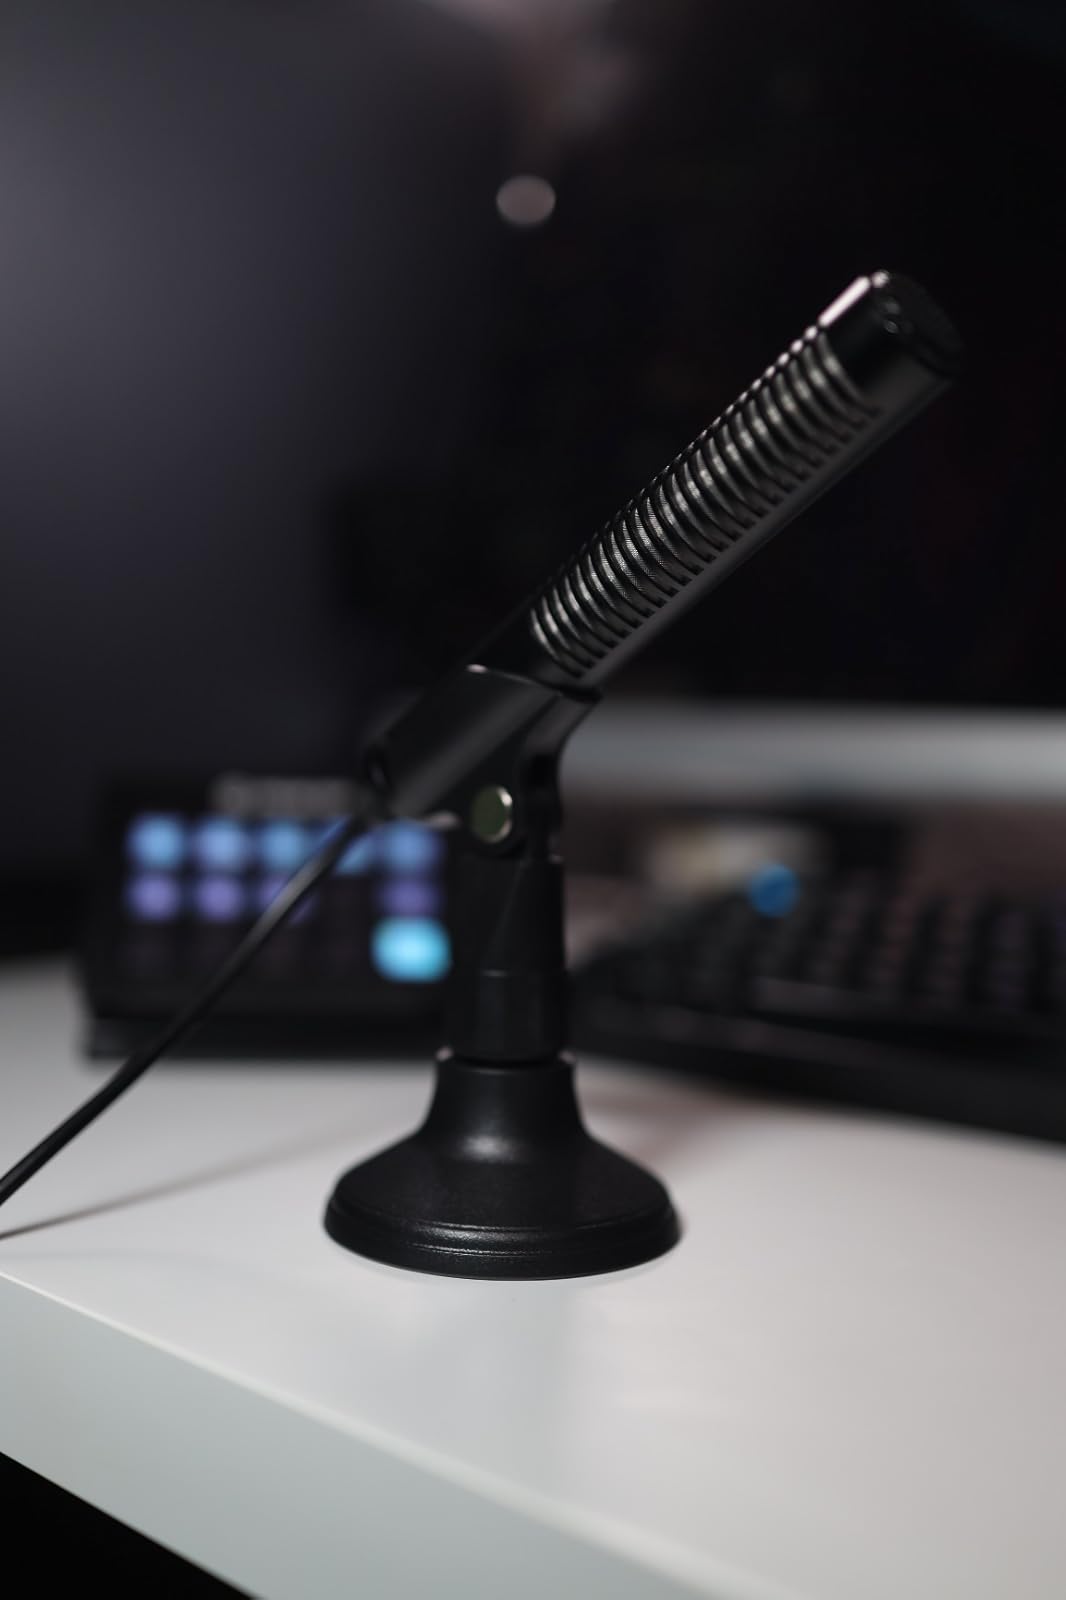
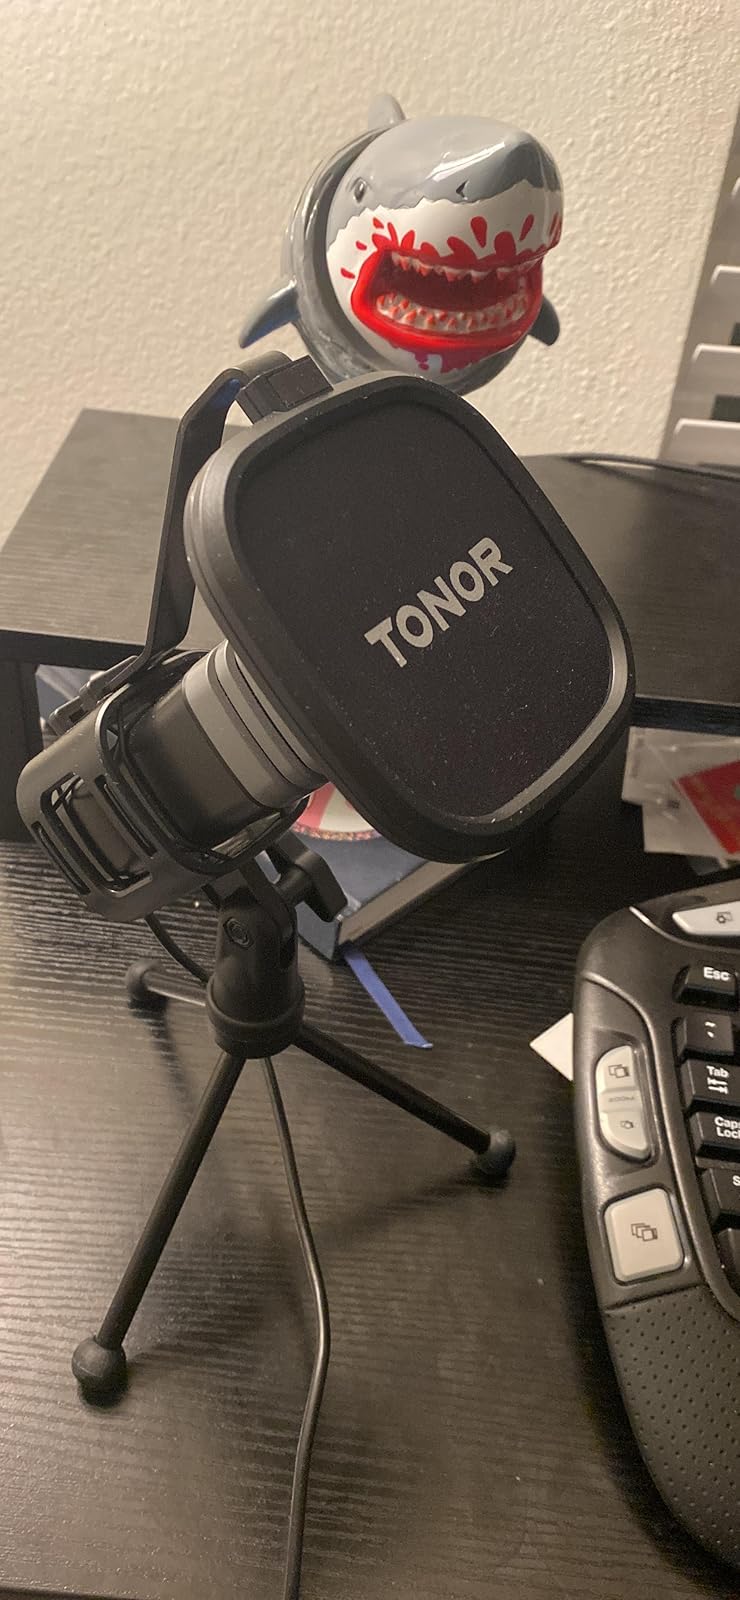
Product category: microphone
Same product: no